Nore

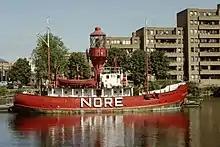
"Lightship Nore"

The Nore is a long bank of sand and silt running along the south-centre of the final narrowing of the Thames Estuary, England. Its south-west is the very narrow Nore Sand. Just short of the Nore's easternmost point where it fades into the channels it has a notable point once marked by a lightship on the line where the estuary of the Thames nominally becomes the North Sea. A lit buoy today stands on this often map-marked divisor: between Havengore Creek in east Essex and Warden Point on the Isle of Sheppey in Kent.